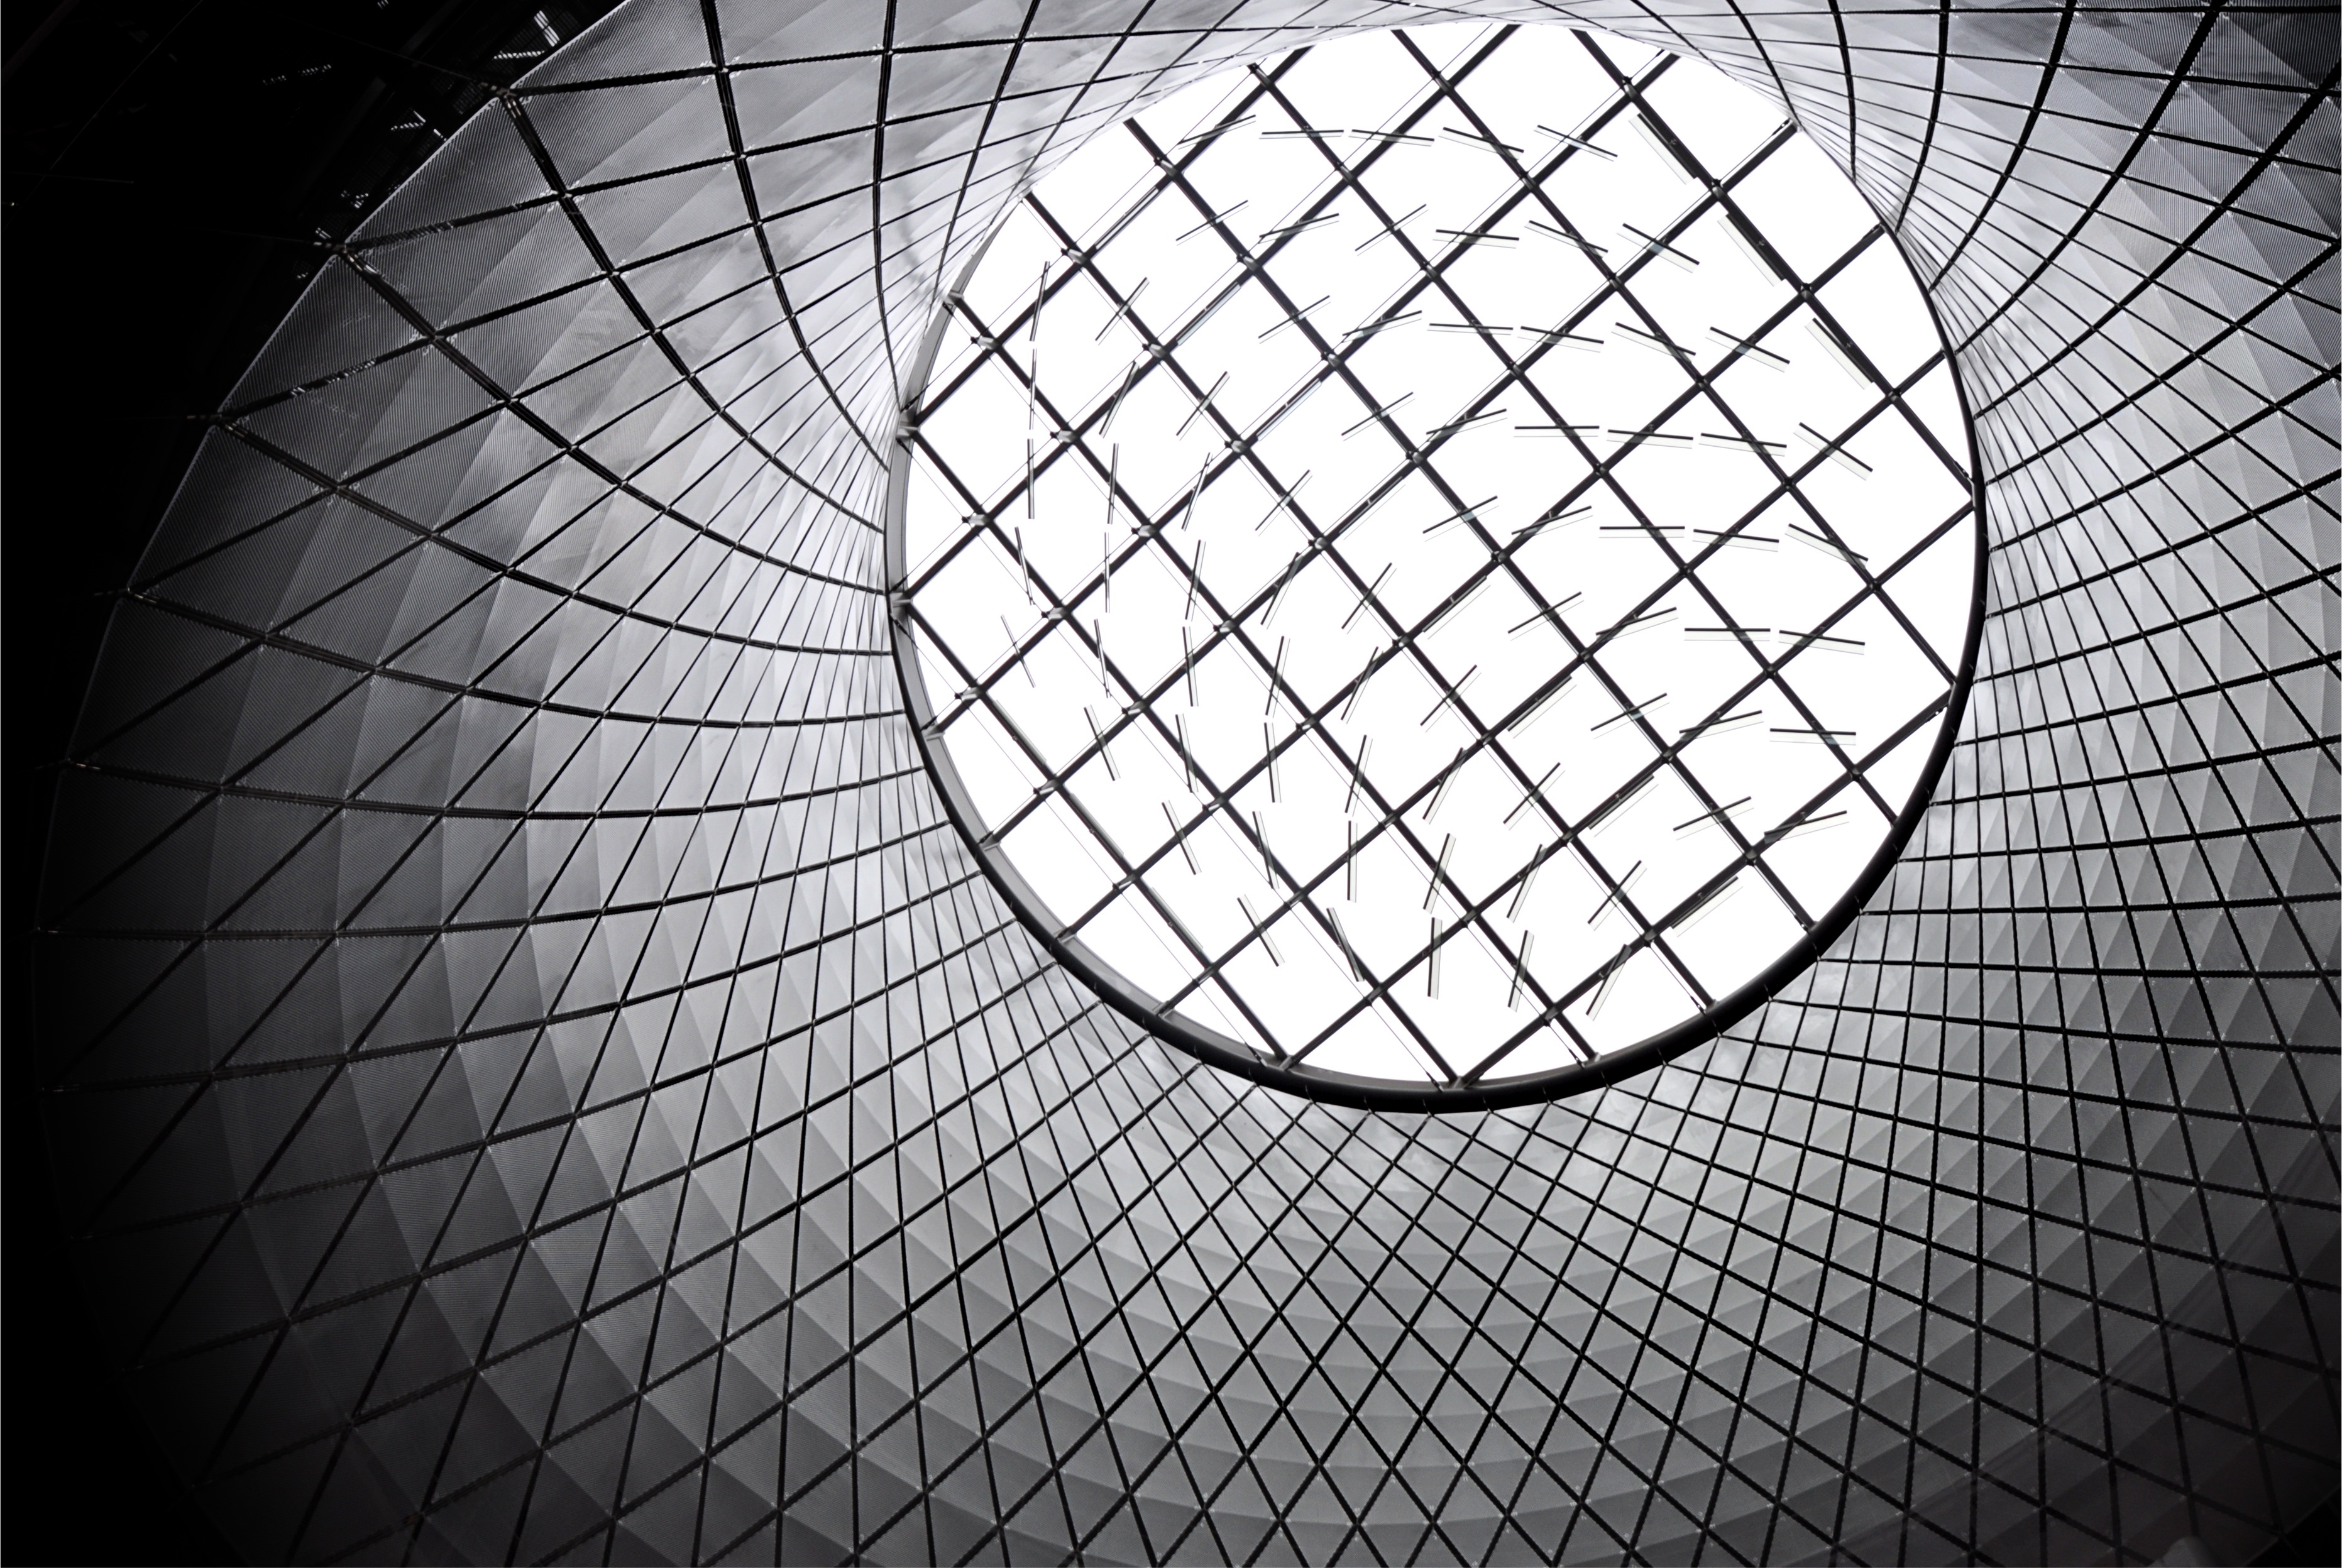
light, abstract, black and white, architecture, structure, wheel, texture, spiral, building, city, urban, new york, new york city, pattern, line, metal, black, monochrome, modern, circle, modern architecture, district, background, design, symmetry, fulton street, sphere, grid, shape, backgrounds, big city, aluminium, about, monochrome photography